Hans Kwofie

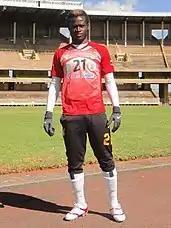
Hans Kwofie - Ghana

Hans was selected for the national team for the first time in 2015 as he was named first in the provisional squad and later in the 20-man squad for the 2015 COSAFA Cup which was to be held in North West Province of South Africa. He made his debut for the Ghana national football team on 25 May 2015 in a 2–1 loss against Madagascar in the Quarter-Finals stage of the 2015 COSAFA Cup. He made another appearance in the tournament in a 3–0 loss against Zambia.